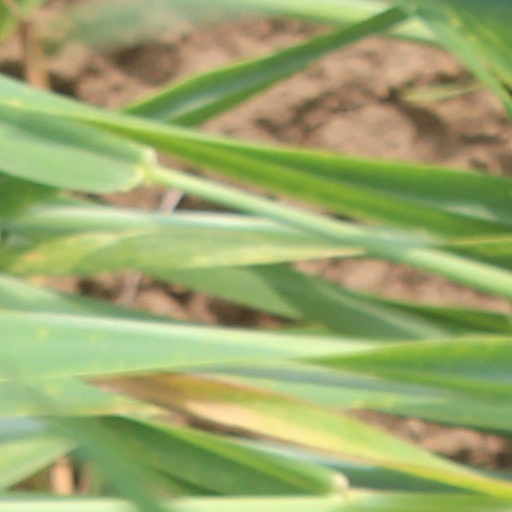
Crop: wheat